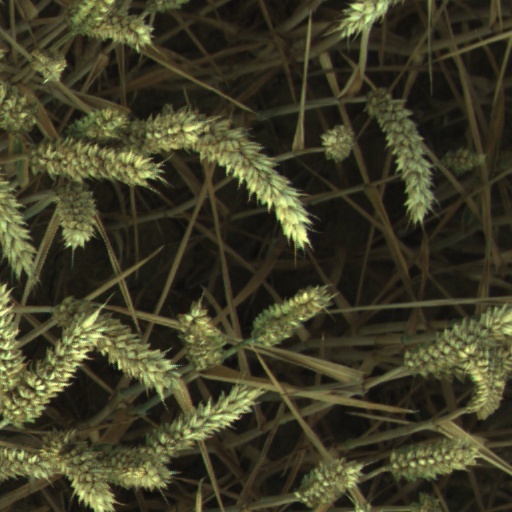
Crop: wheat